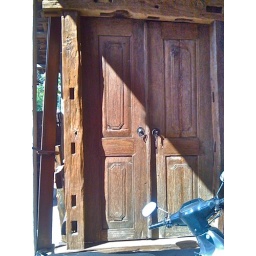
Item-265Large carved wooden door in antique teak (frame thickness 15cm)USD 5,000Size: Consult us